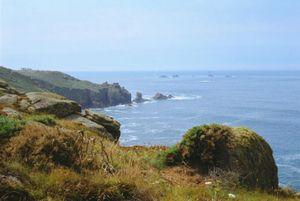
Le HMS Carysfort est une frégate de sixième rang classe Coventry de 28 canons de la Royal Navy qui servit pendant la guerre d'Indépendance américaine, la Révolution française et les guerres napoléoniennes. Le navire demeura en activité pendant plus de quarante ans.